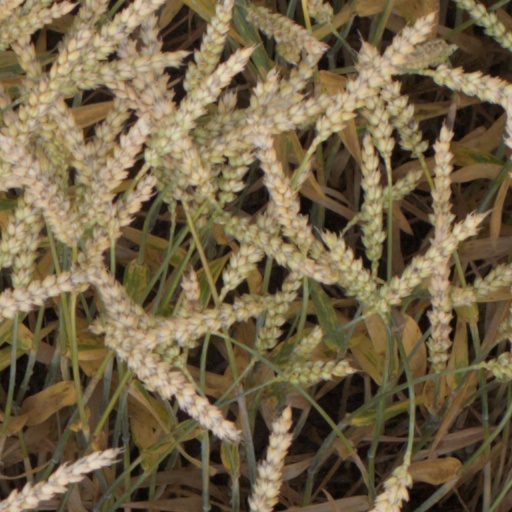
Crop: wheat